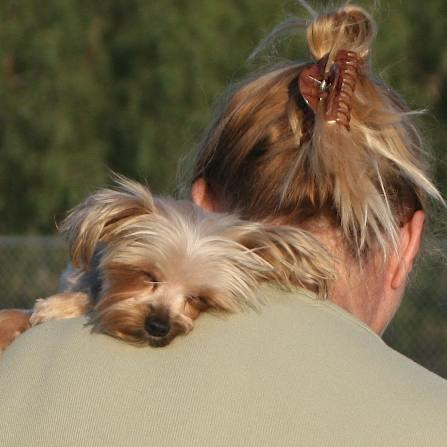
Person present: Yes